Marilyn McCord Adams

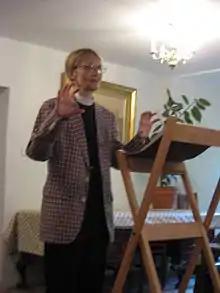
Adams speaking in 2007

Adams' work in philosophy focused on the philosophy of religion, especially the problem of evil, philosophical theology, metaphysics, and medieval philosophy. Her work on the problem of evil largely focused on what she calls "horrendous evils". She was an avowed Christian universalist, believing that ultimately all will receive salvation and restoration in Christ:Traditional doctrines of hell err again by supposing either that God does not get what God wants with every human being ("God wills all humans to be saved" by God's antecedent will) or that God deliberately creates some for ruin. To be sure, many human beings have conducted their ante-mortem lives in such a way as to become anti-social persons. Almost none of us dies with all the virtues needed to be fit for heaven. Traditional doctrines of hell suppose that God lacks the will or the patience or the resourcefulness to civilize each and all of us, to rear each and all of us up into the household of God. They conclude that God is left with the option of merely human penal systems – viz., liquidation or quarantine!